Oleksandr Lukyanchenko

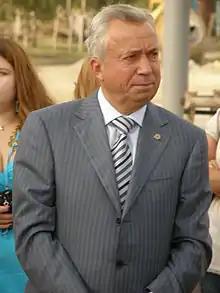
Lukyanchenko at Donetsk in September 2010

Oleksandr Oleksiyovych Lukyanchenko (born 30 August 1947) is the "de facto" former mayor of the city of Donetsk, Ukraine. Under Ukrainian law, he is the "de jure" Mayor since 2014.